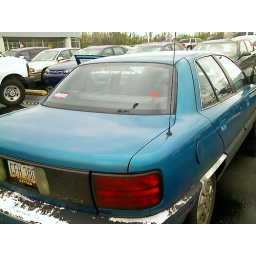
Now in that big car farm in the sky . . . or something